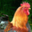
Label: bird